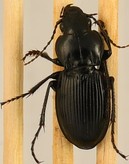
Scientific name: Cyclotrachelus torvus
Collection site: Northern Great Plains Research Laboratory NEON (NOGP), plot NOGP_012